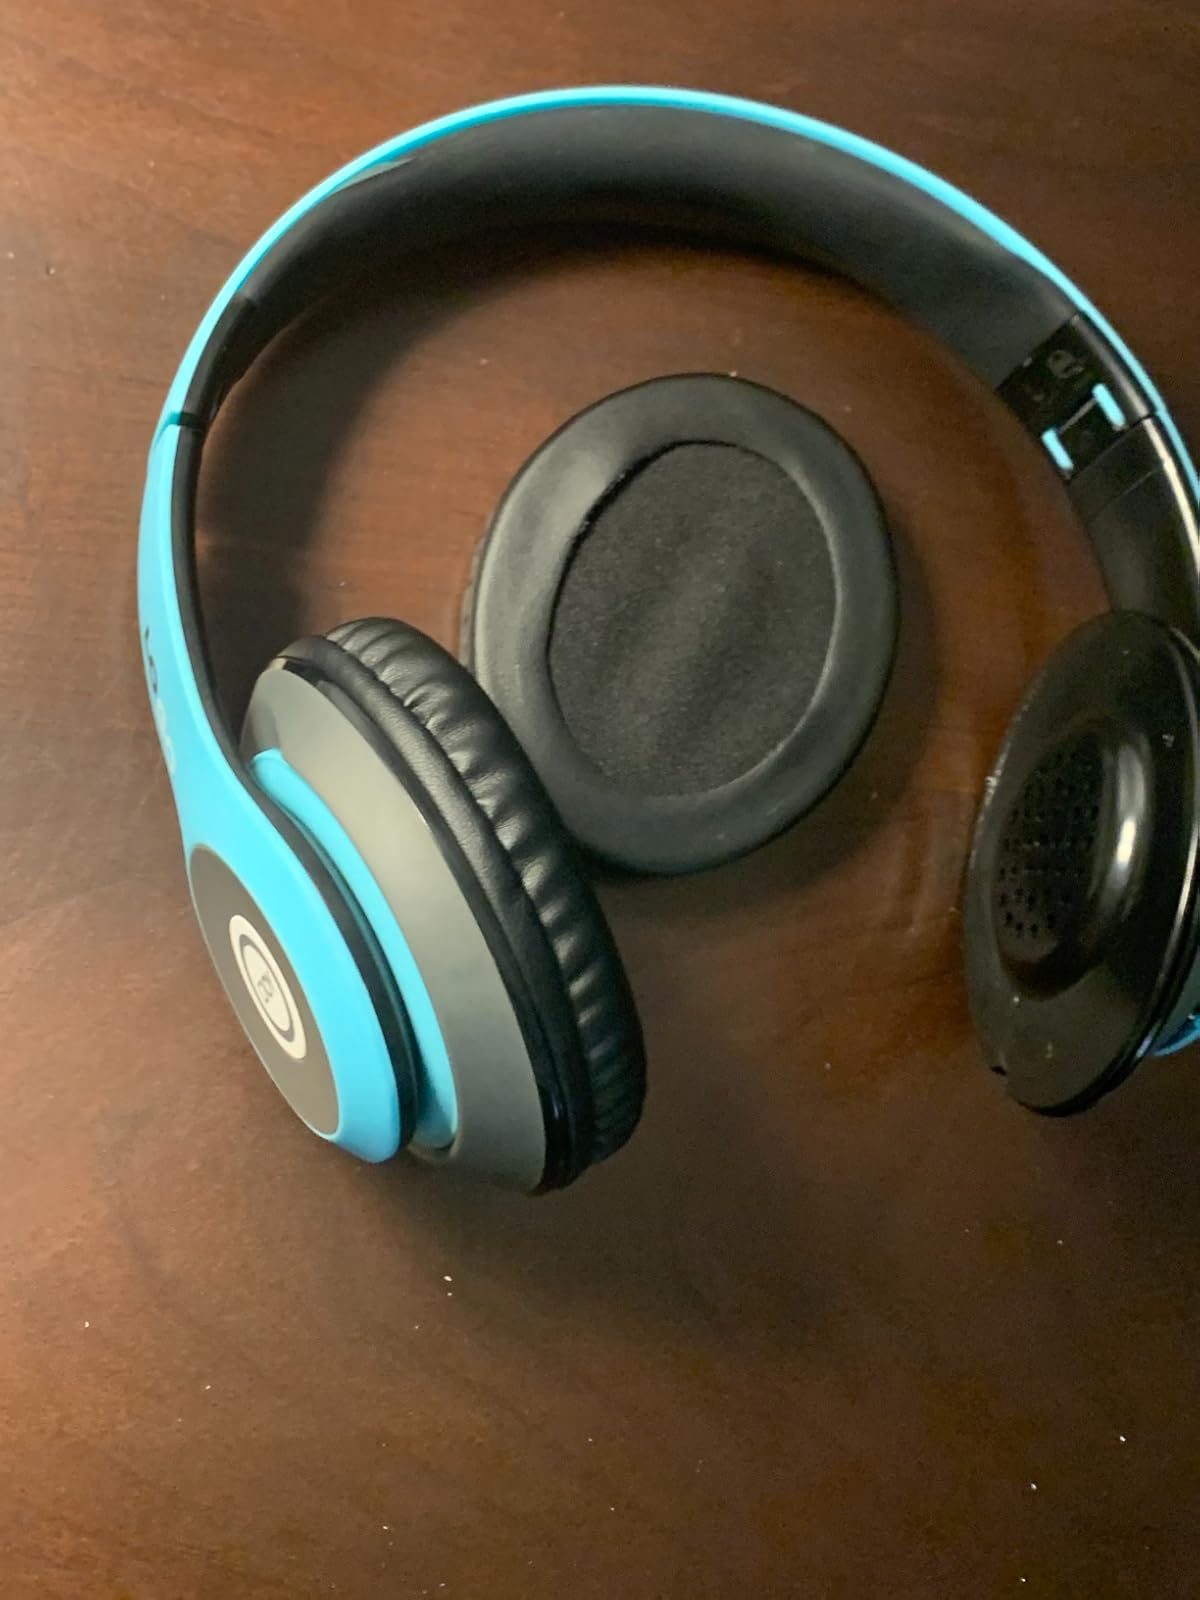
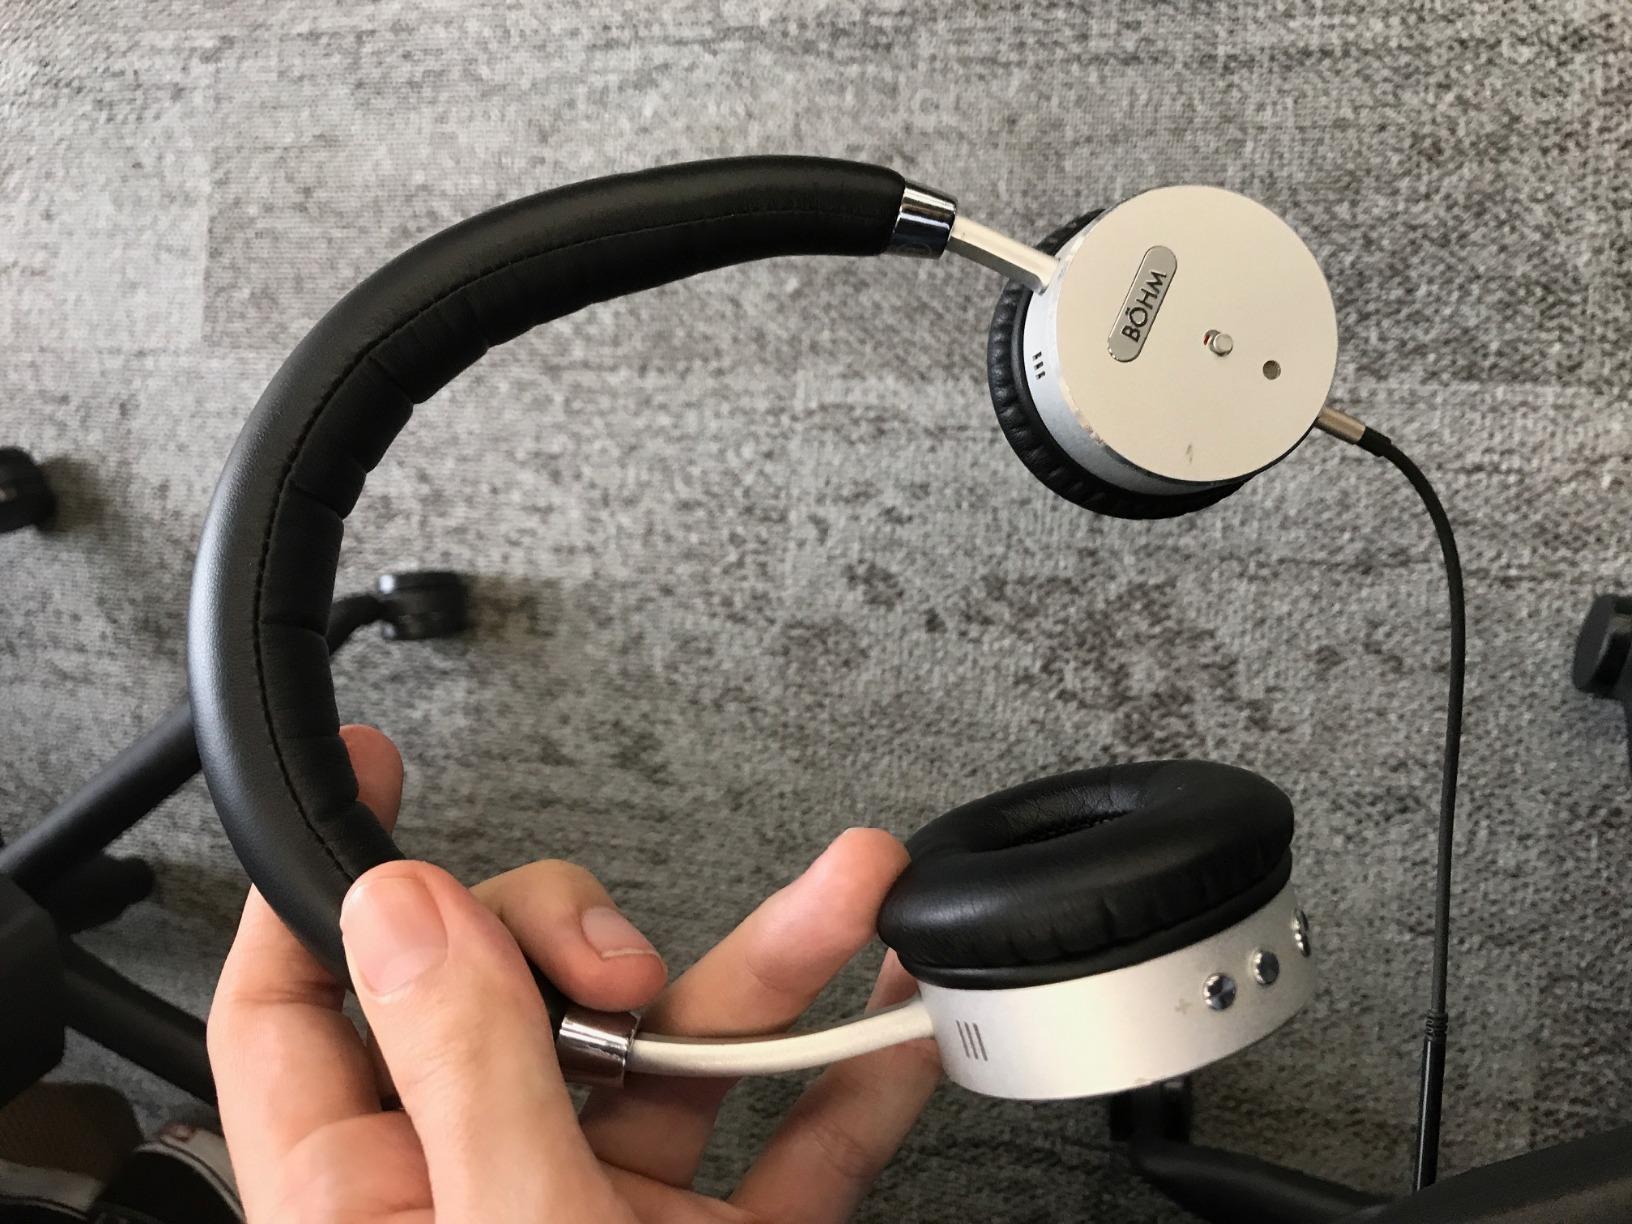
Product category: headphones
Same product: no